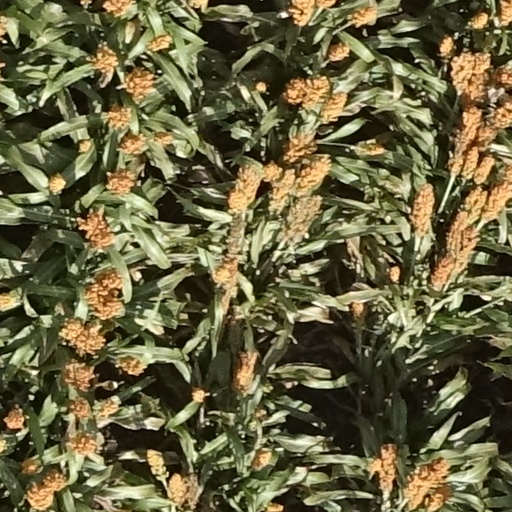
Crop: sorghum